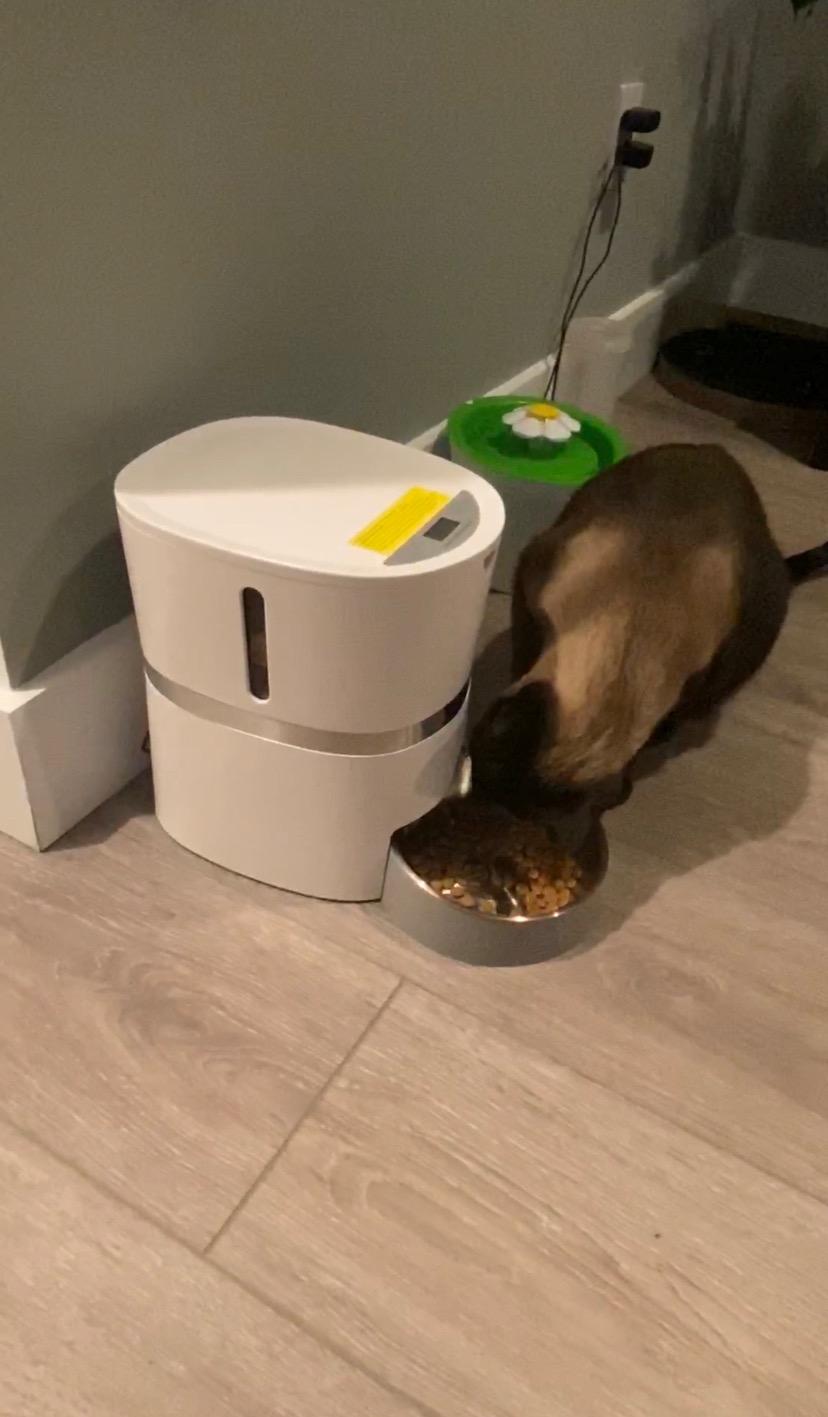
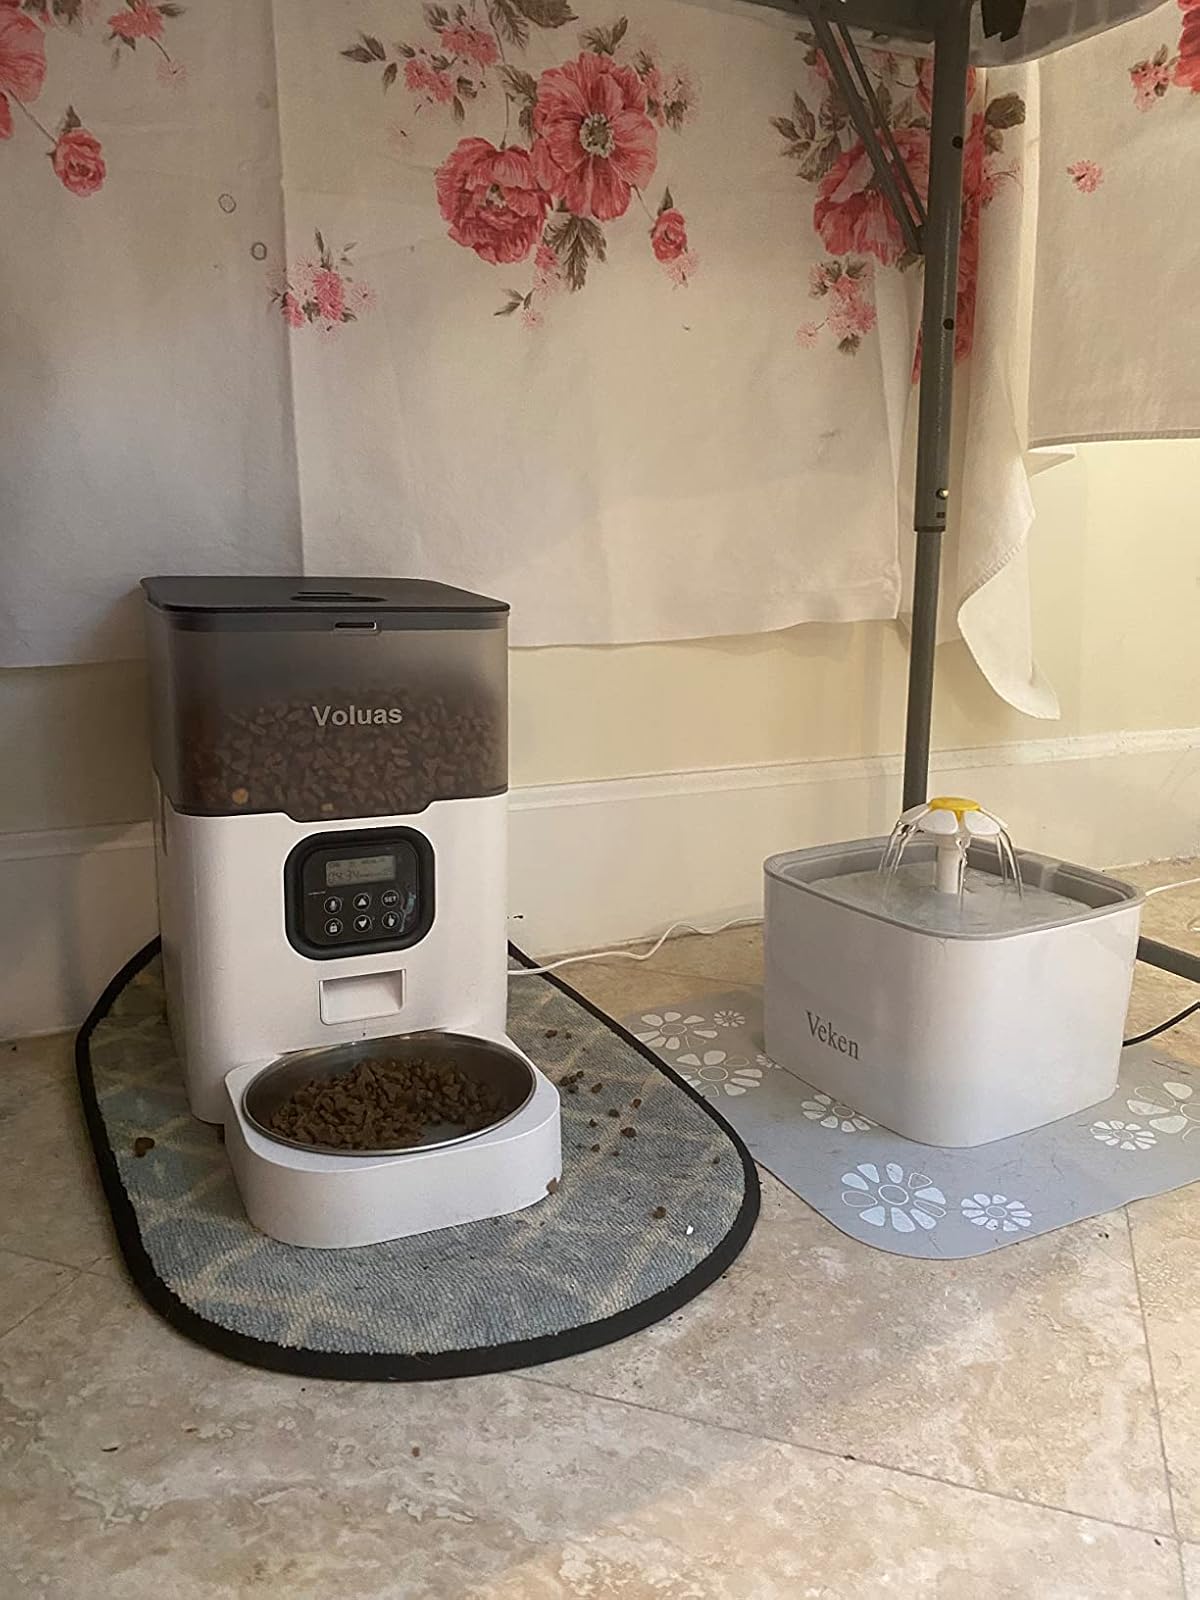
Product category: items_feeder
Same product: no